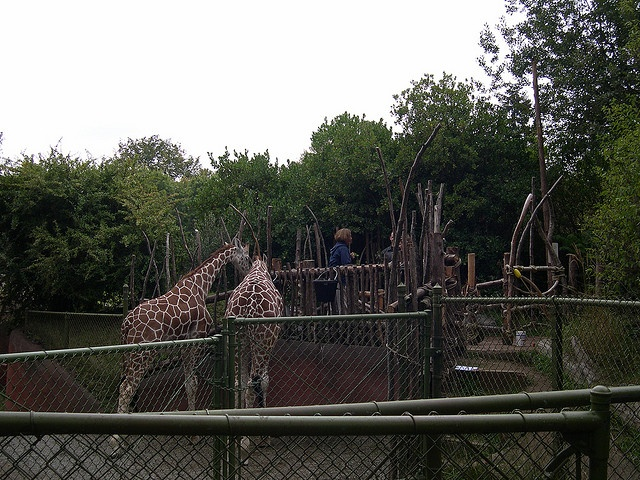
People are observing two giraffes from a bridge.
Two giraffes are next to an enclosure fence.
Two giraffes standing near people behind a fence at a wildlife park.
Two giraffes alone in their habitat in the evening.
A pair of giraffes stand next to a fence together.